California State Route 160

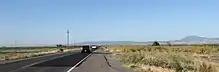
Looking south along SR 160 on Sherman Island. The Antioch Bridge can be seen in the distance as well as Mount Diablo.

The legislature added this road to the state highway system in 1933, and it became part of Legislative Route 11, which had stretched east from Sacramento along US 50. This part of Route 11 was not assigned a sign route number in 1934, but, by 1937, when the new Broadway Low Level Tunnel opened, it was part of Sign Route 24. That route had initially begun at Woodland and traveled northeast and east through the Feather River Canyon, and was extended southeast from Woodland along Sign Route 16 to Sacramento and then south and west via Antioch to the San Francisco – Oakland Bay Bridge approach in Berkeley. The California Freeway and Expressway System was formed in 1959, and included in the planned upgrades was the road between Antioch and Rio Vista. (North of Rio Vista, the present SR 84 was also part of the system.) The entire length was included in the State Scenic Highway System in 1963. In the 1964 renumbering, the Antioch-Sacramento roadway was split between two routes: Route 84 from Antioch to SR 12 near Rio Vista, and Route 160 from SR 12 to Sacramento. However, the entire route was marked as SR 160, and in 1981 the legislative definition was changed to reflect so.